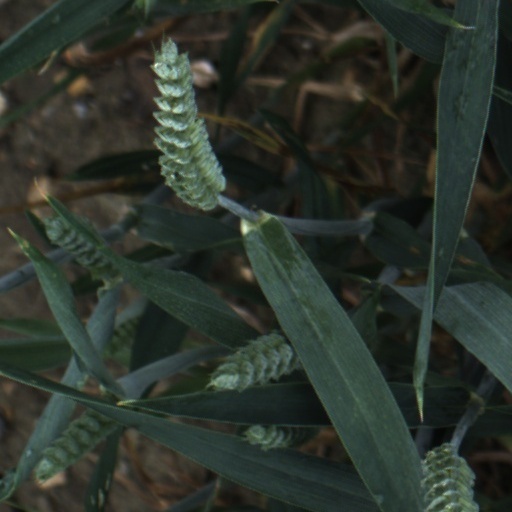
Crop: wheat